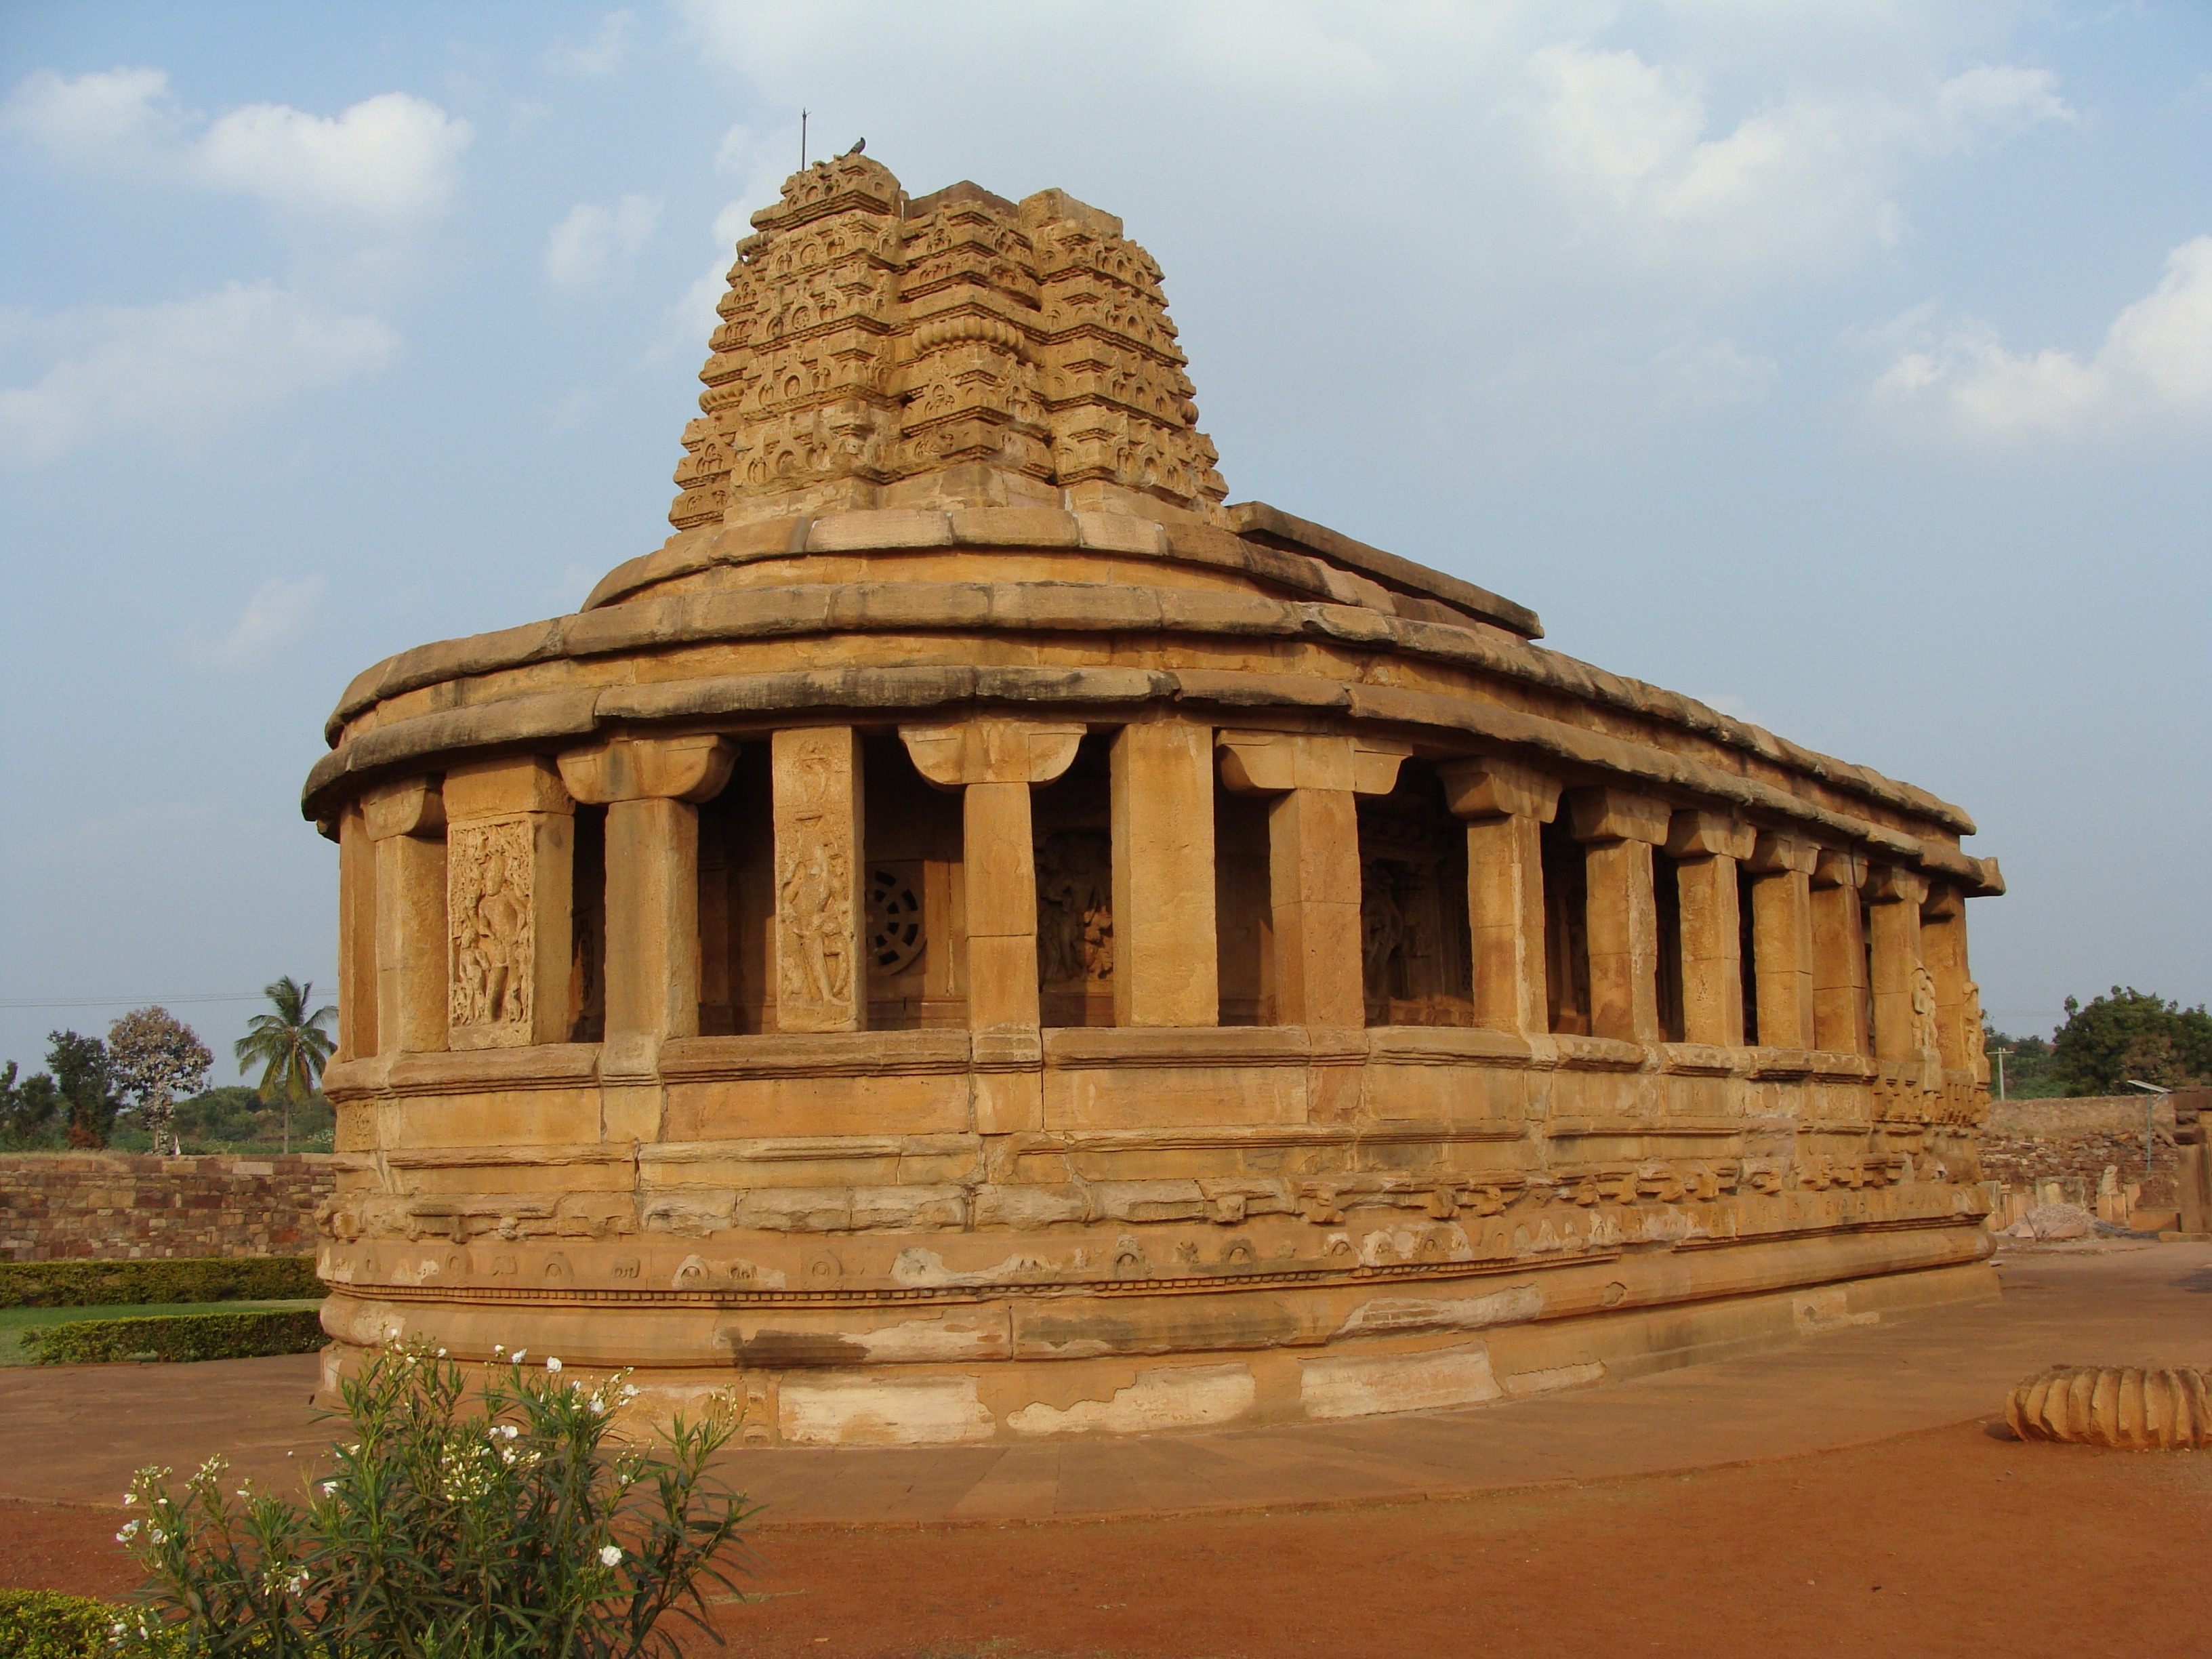
building, travel, holiday, landmark, place of worship, religious, temple, india, karnataka, archaeological site, unesco world heritage site, hindu temple, historic site, ancient history, ancient roman architecture, ancient greek temple, aihole, durg temple